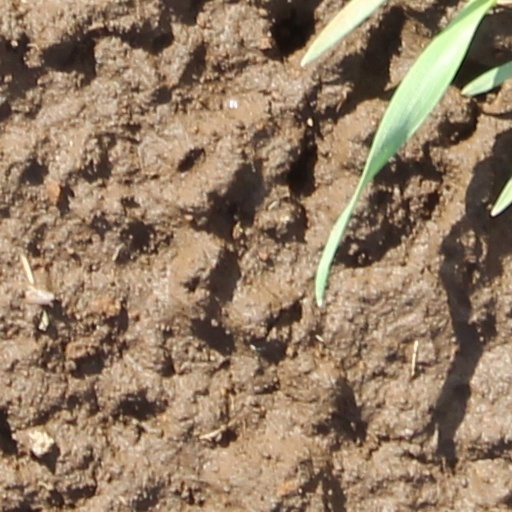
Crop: wheat